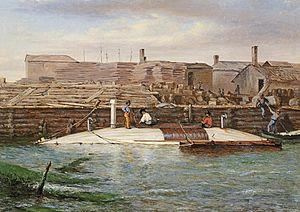
Le CSS David était une vedette lance-torpilles de l'époque de la guerre de Sécession. Le 5 octobre 1863, il réussit partiellement une attaque contre l'USS New Ironsides, puis participa au blocus de Charleston, en Caroline du Sud.